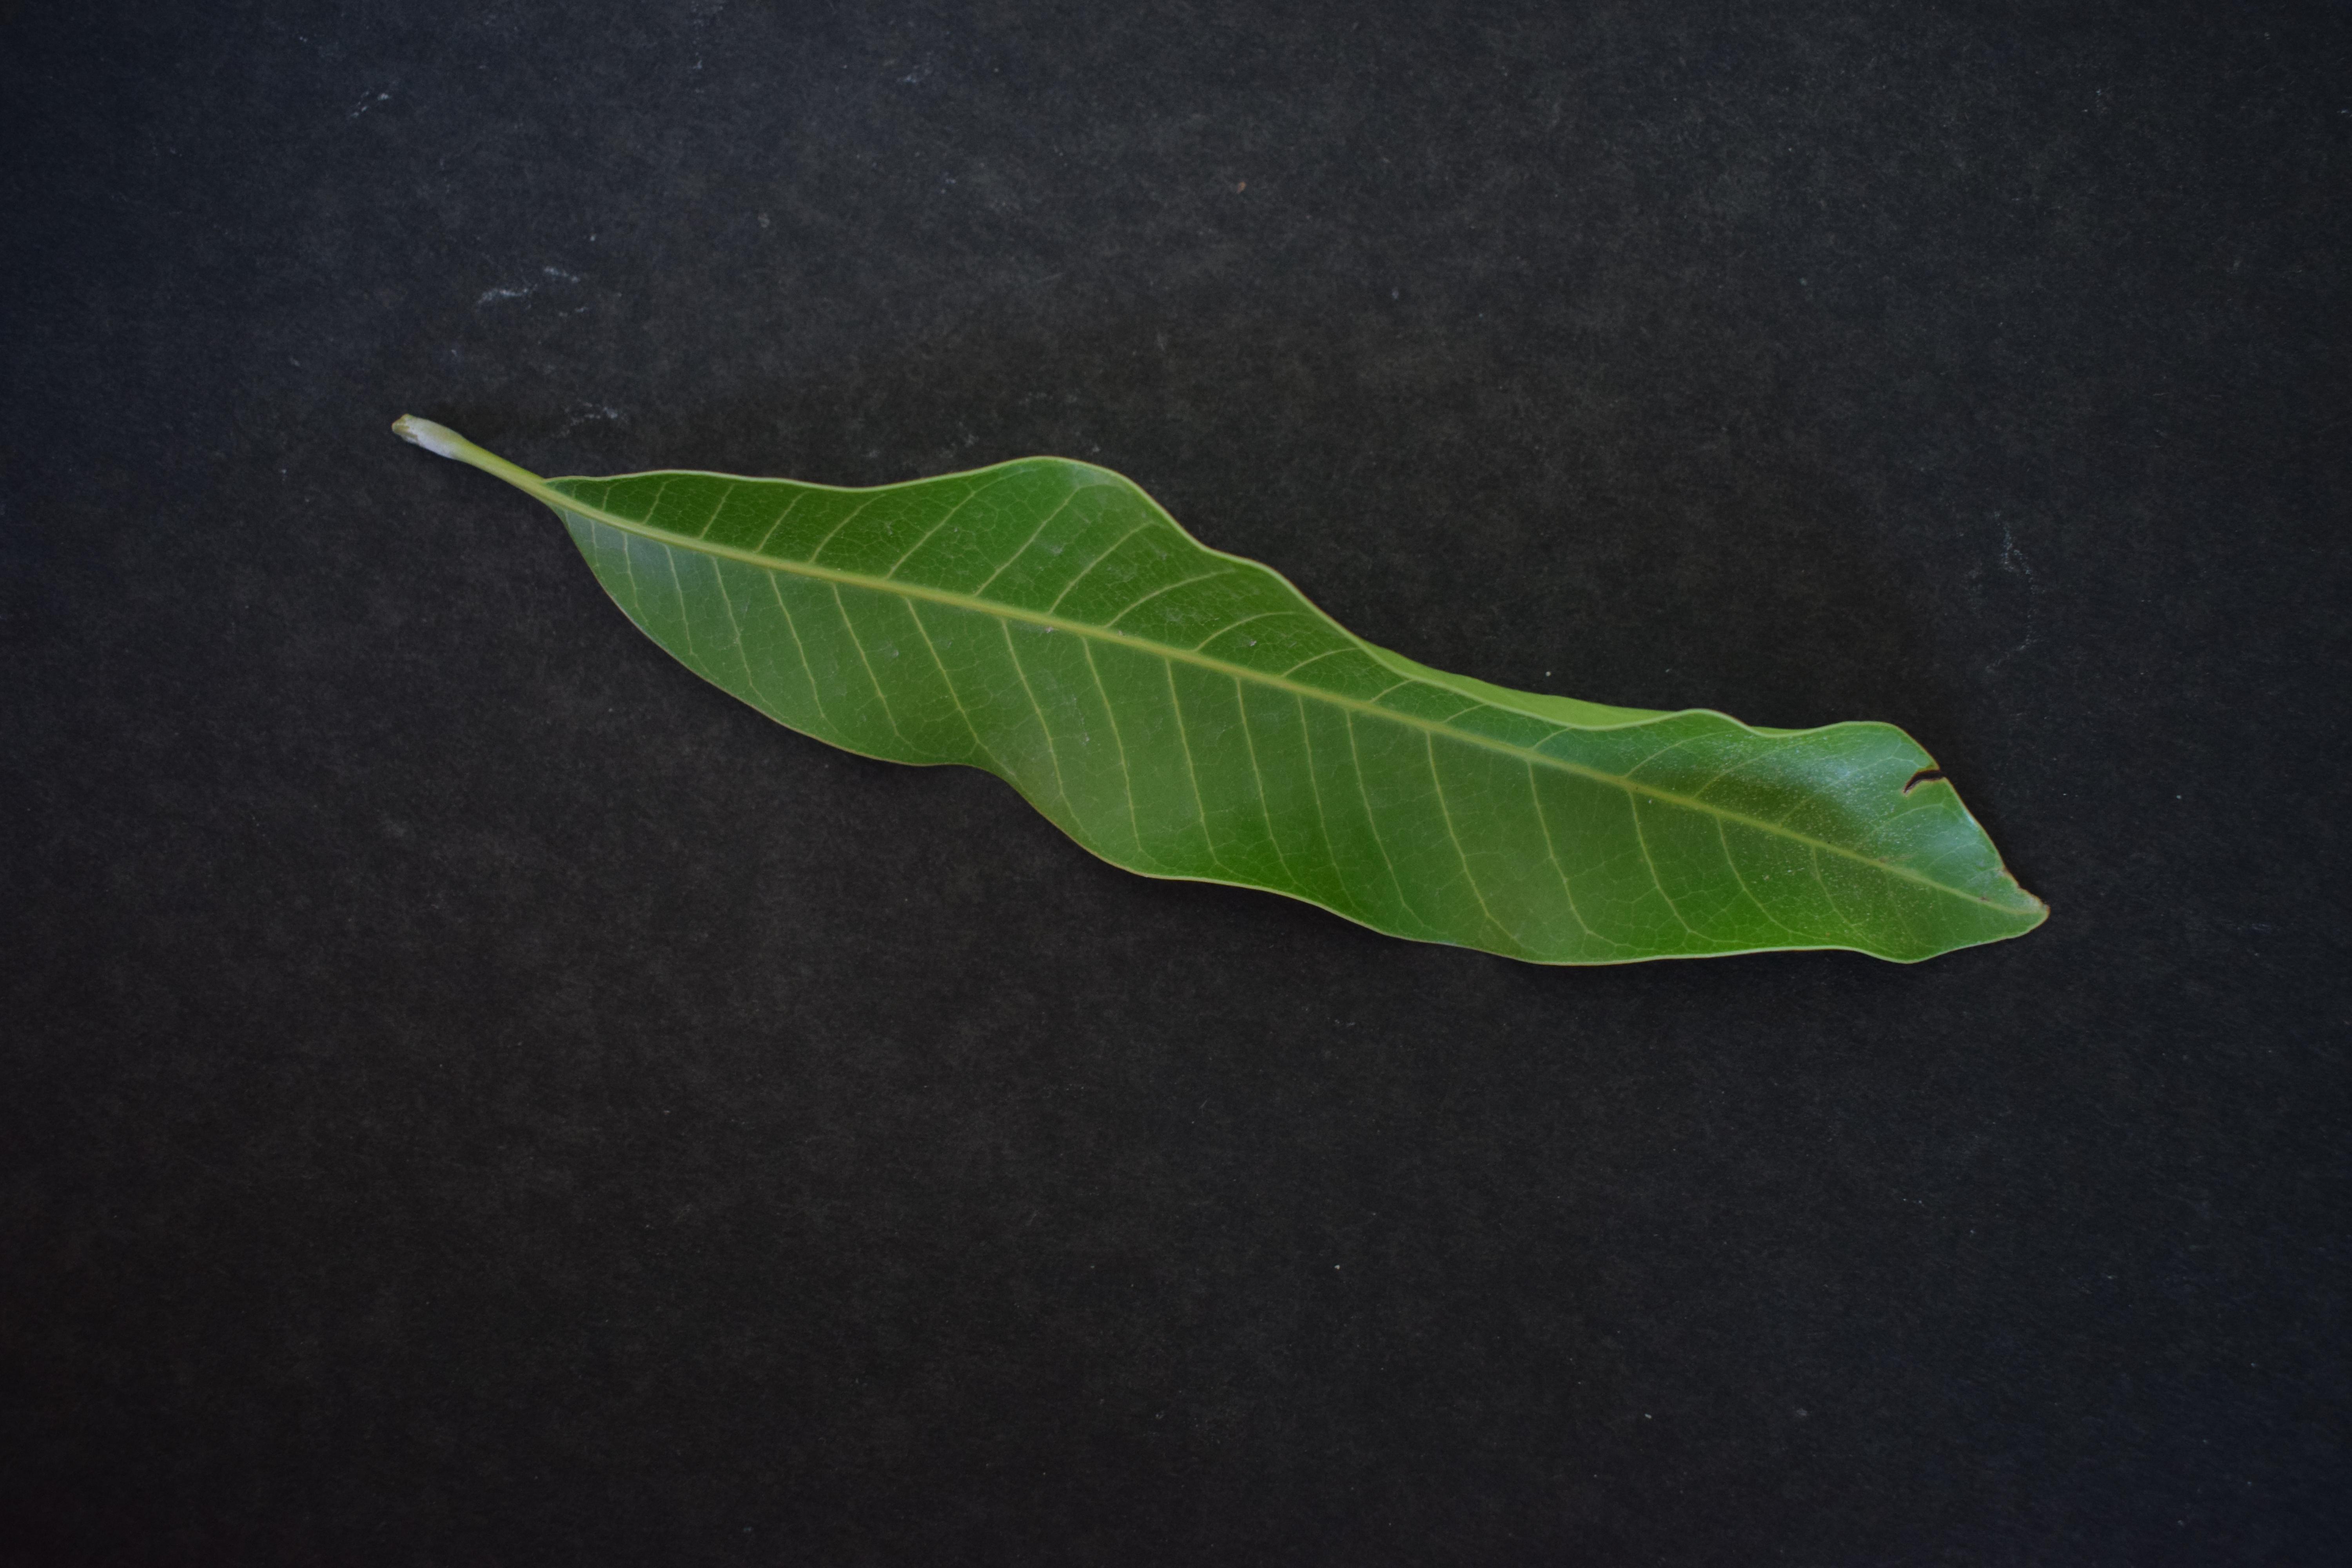
Plant species: Mango